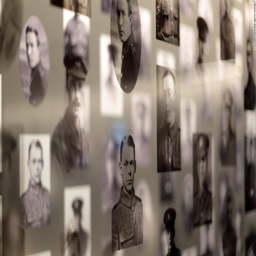
archive photos of soldiers are displayed .